Itaru Tachibana

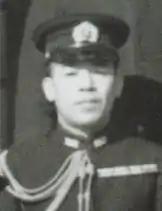
Itaru Tachibana

USC PhD student Pedro Loureiro wrote that Tachibana's arrest by agents of the Federal Bureau of Investigation (FBI) "became the most publicized and sensational Japanese espionage case in the United States during 1941."